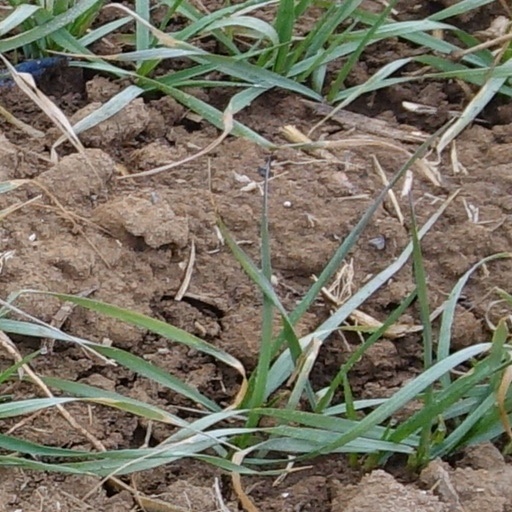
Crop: wheat